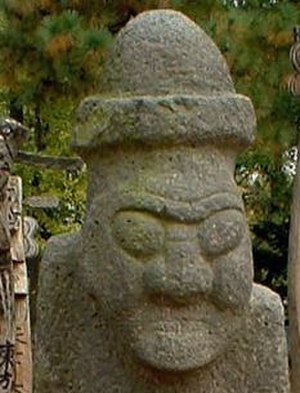
Jeju-do / Samfund og kultur
Dol hareubang.
Jeju-do er en region i Sydkorea og samtidig en ø med samme navn, beliggende i Koreastrædet sydvest for den koreanske halvø. Øen har ca. 560.000 indbyggere. Regionens hovedstad er Jeju-by. Øens klima er subtropisk og er derfor et populært mål for turister, især unge ægtepar.